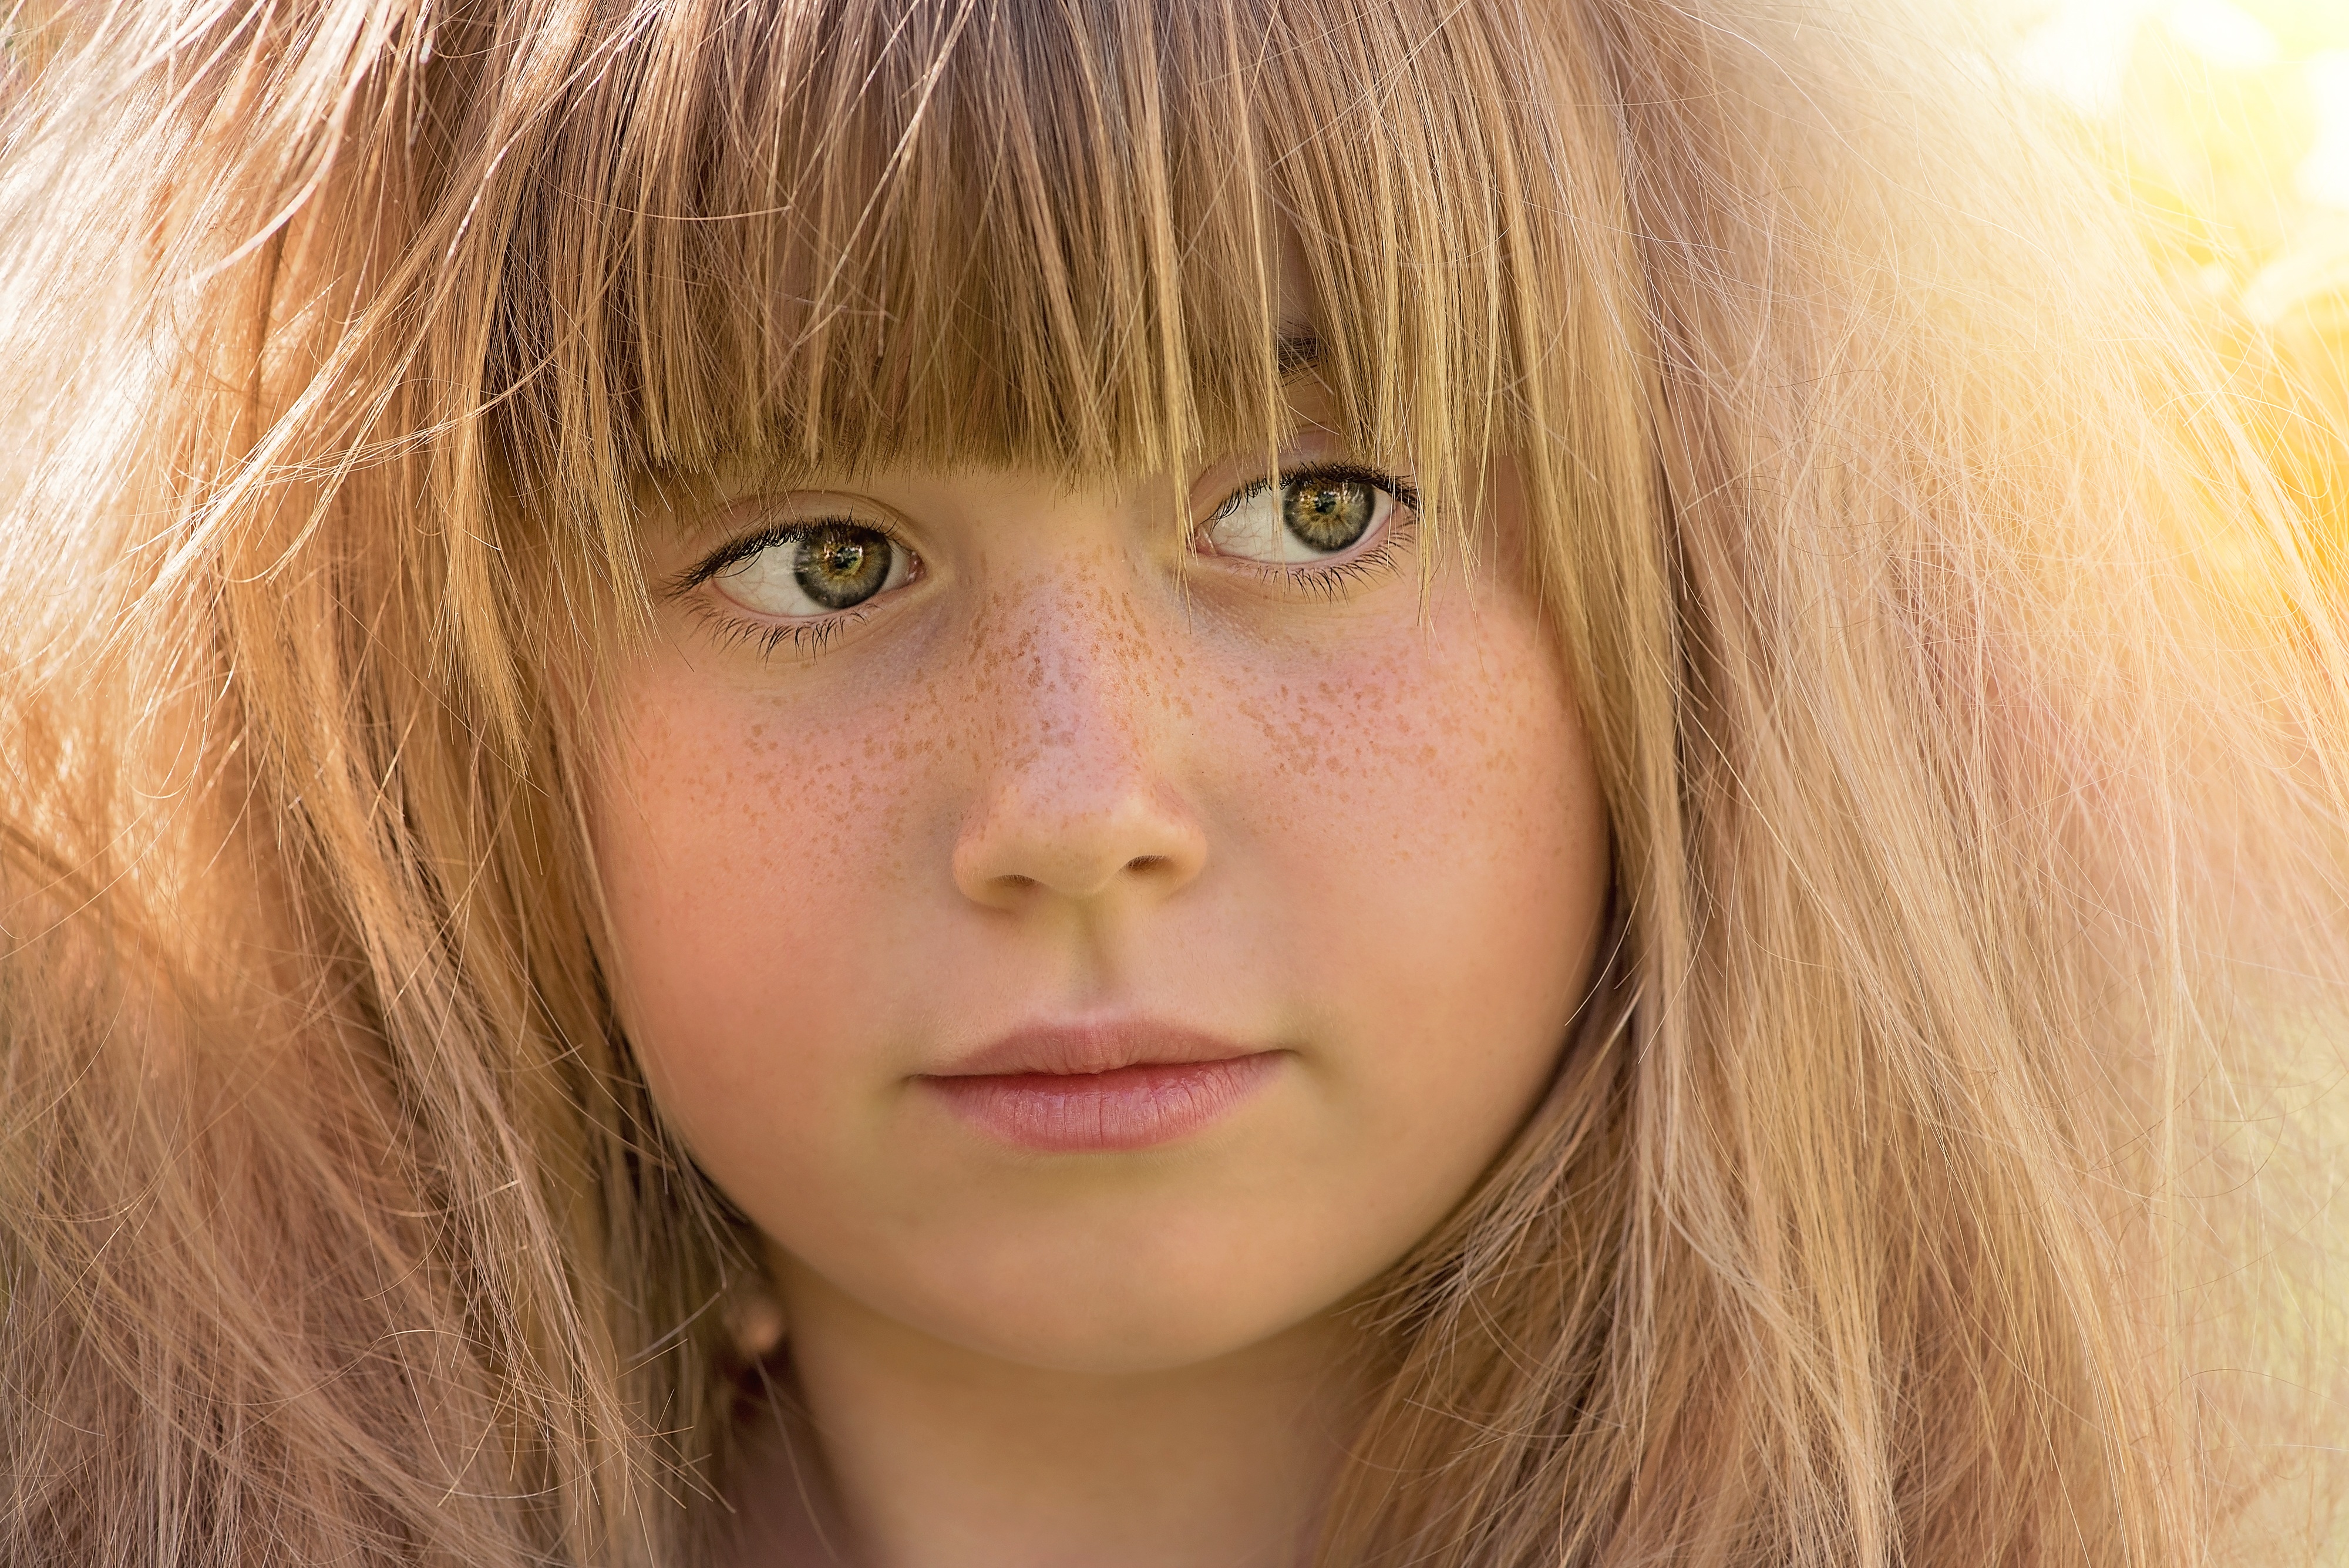
person, girl, hair, photography, portrait, model, child, human, pink, close, lighting, facial expression, lip, hairstyle, mouth, long hair, close up, human body, face, nose, eye, head, skin, beauty, blond, organ, brown hair, portrait photography, hair coloring, human hair color